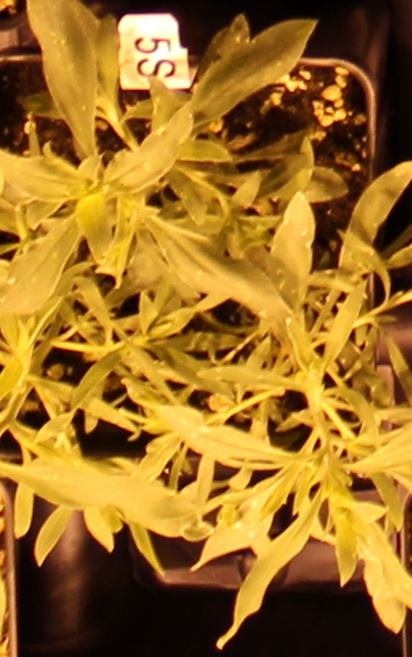
Label: Kochia